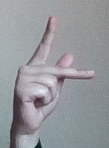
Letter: dha